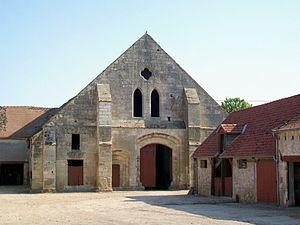
La grange de Fourcheret, écart de La Fontaine-Chaalis
Fontaine-Chaalis est une commune française située à l'orée de la forêt d'Ermenonville, dans le département de l'Oise en région Hauts-de-France.
Cet article recense les monuments historiques de l'est de l'Oise, en région des Hauts-de-France, en France.
L’abbaye royale de Chaalis est une ancienne abbaye cistercienne située à Fontaine-Chaalis, au centre de la forêt d'Ermenonville, face à la Mer de sable, dans le département de l’Oise, en région des Hauts-de-France, à environ quarante kilomètres au nord-est de Paris.